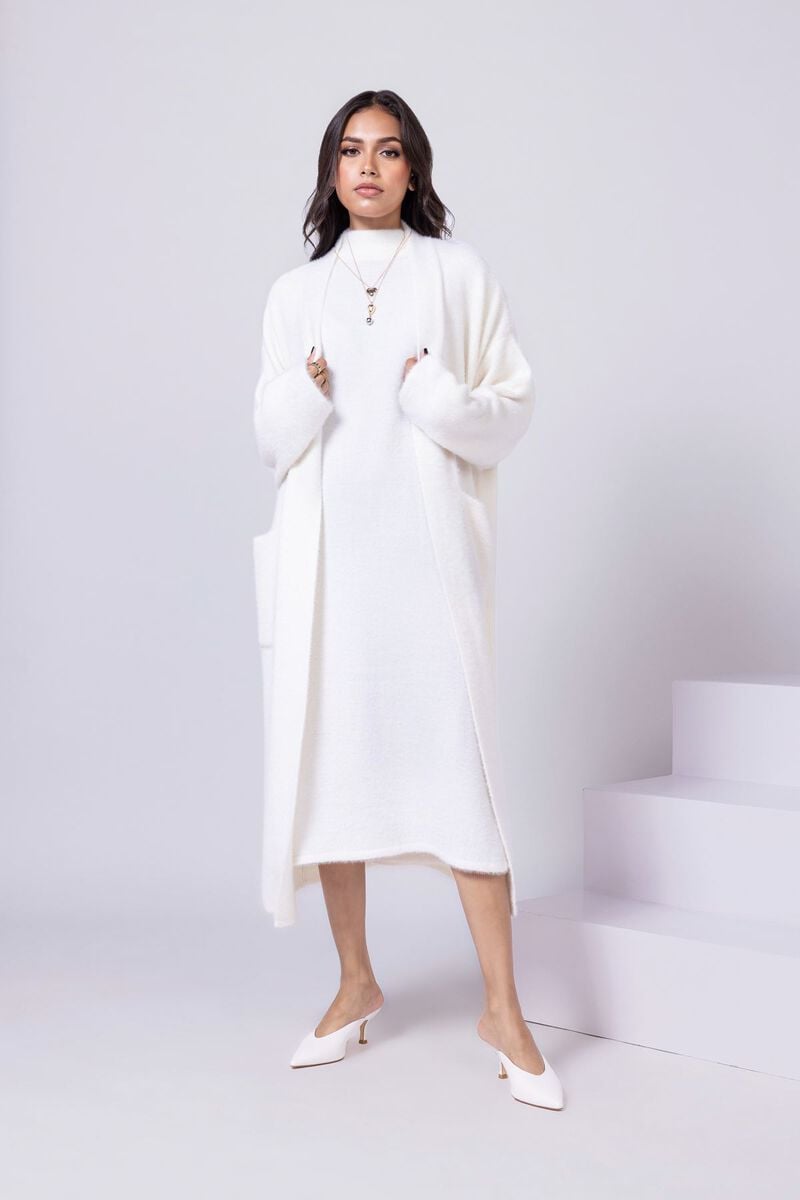
ivory long sleeve cashmere sweater dress